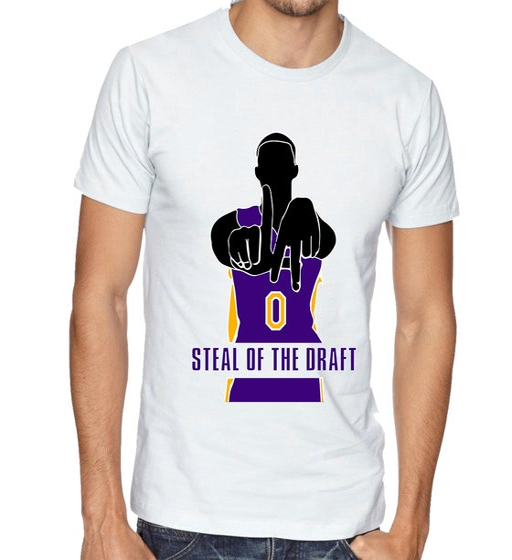
image of steal of the draft